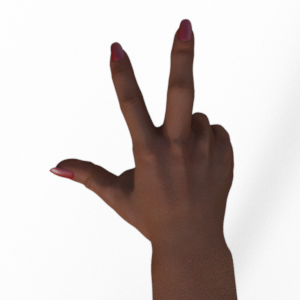
Label: scissors